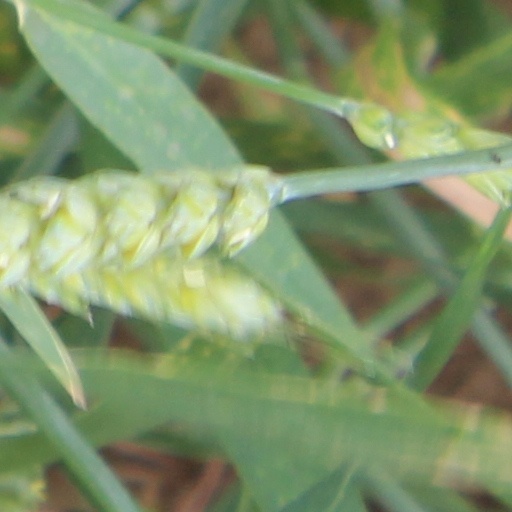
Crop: wheat